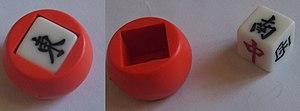
La base des règles du Mah-jong est assez universelle. Toutefois il existe énormément de variations, principalement au niveau du score. Cet article décrit les principes de base communs à toutes les règles du Mah-jong. Pour les détails et les règles spécifiques se référer aux articles dédiés à chaque règle.